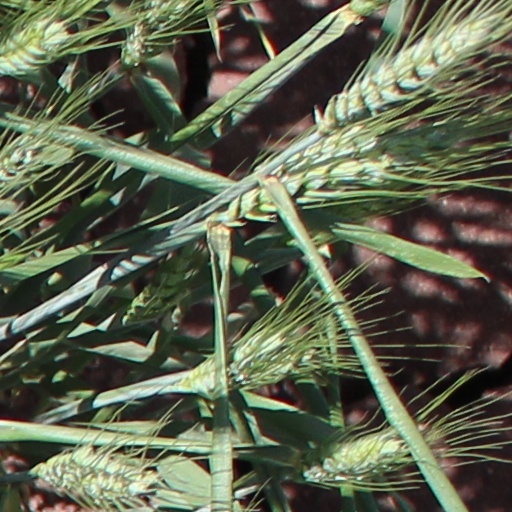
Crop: wheat